Captain Underpants and the Attack of the Talking Toilets

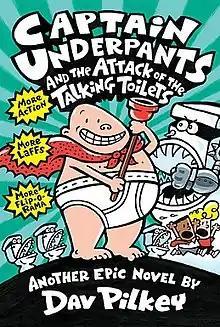
First edition cover

Captain Underpants and the Attack of the Talking Toilets is an American children's book (taking the form of a novel) written and illustrated by Dav Pilkey, another second book in the "Captain Underpants" book series. It was published on February 1, 1999. It marks the first appearance of the Turbo Toilet 2000, the Talking Toilets, and the Incredible Robo-Plunger, as well as George and Harold's nerdy tattletale nemesis Melvin Sneedly.